Tribeca Grill

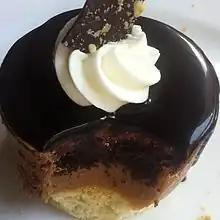
A chocolate cake with peanut butter mousse served at Tribeca Grill

Since 2002, Tribeca Grill has been a recipient of the "Wine Spectator" Grand Award.